Delivery Boys

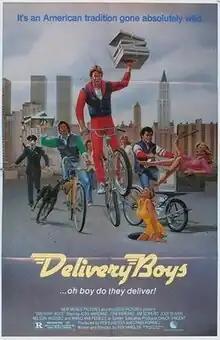
"Delivery Boys" promotional poster

Delivery Boys is a 1984 film directed by Ken Handler about a multiethnic group of pizza delivery boys who start a breakdancing team.